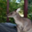
Label: kangaroo